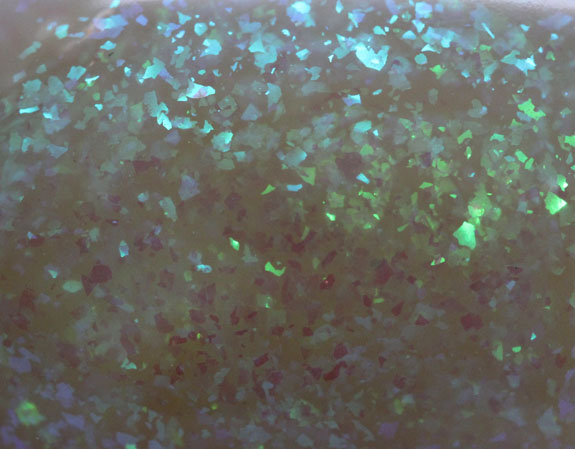
Texture: flecked